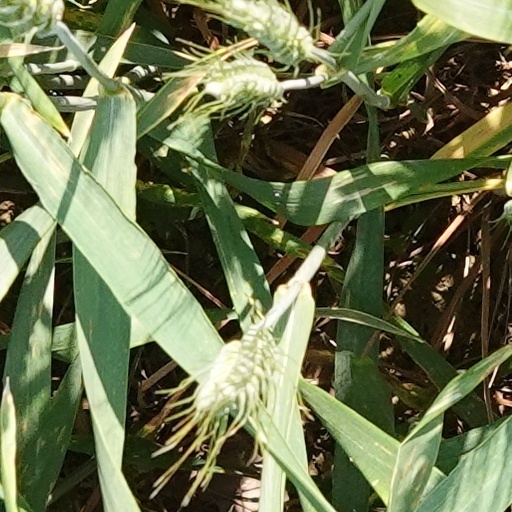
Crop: wheat